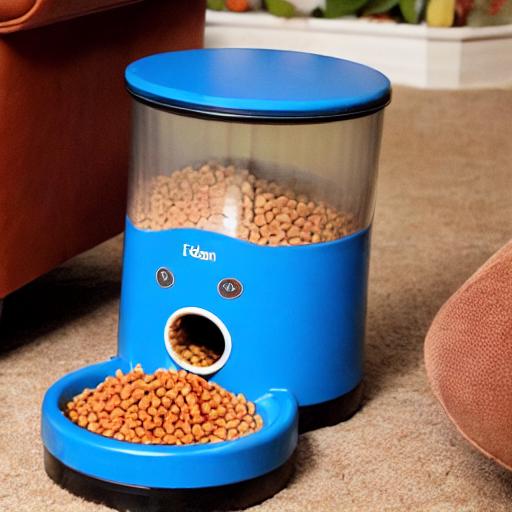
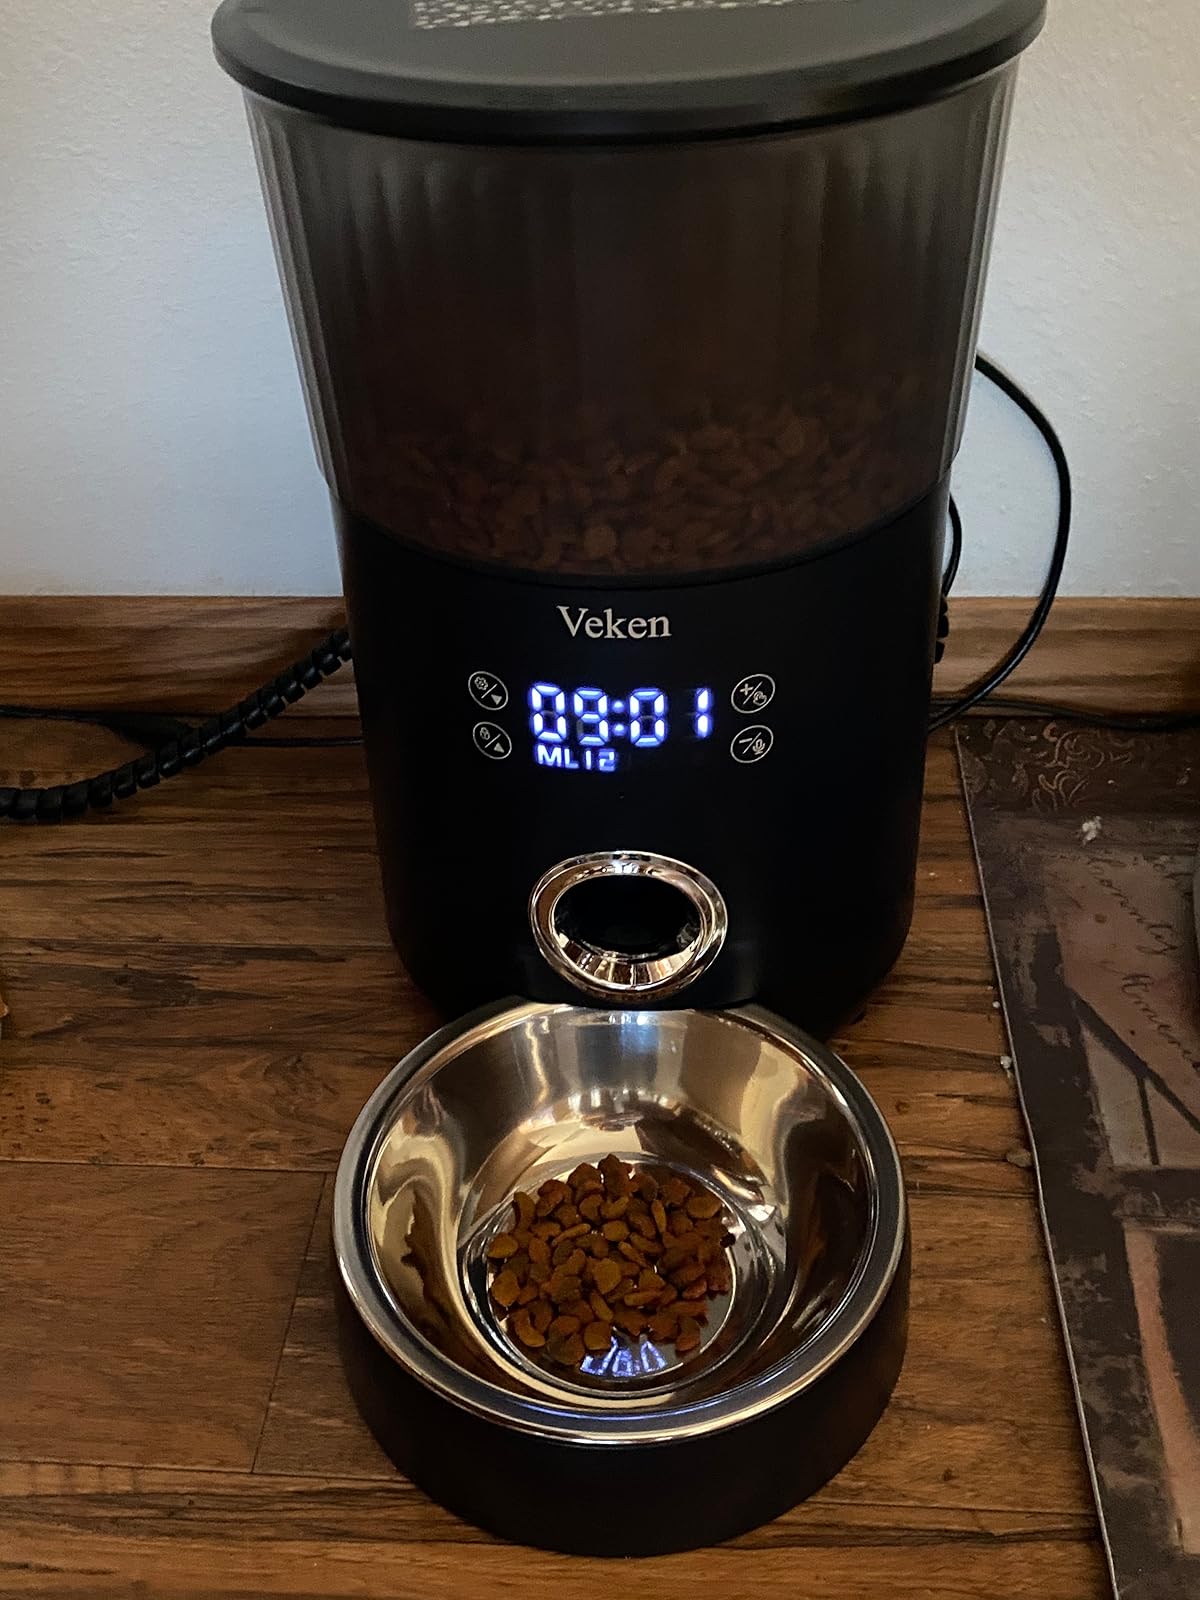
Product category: items_feeder
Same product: no